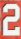
Number: 2